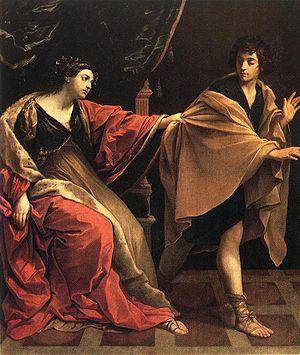
Voici une liste de noms attribués par les traditions juive, chrétienne et musulmane à des personnages bibliques non nommés dans la Bible.